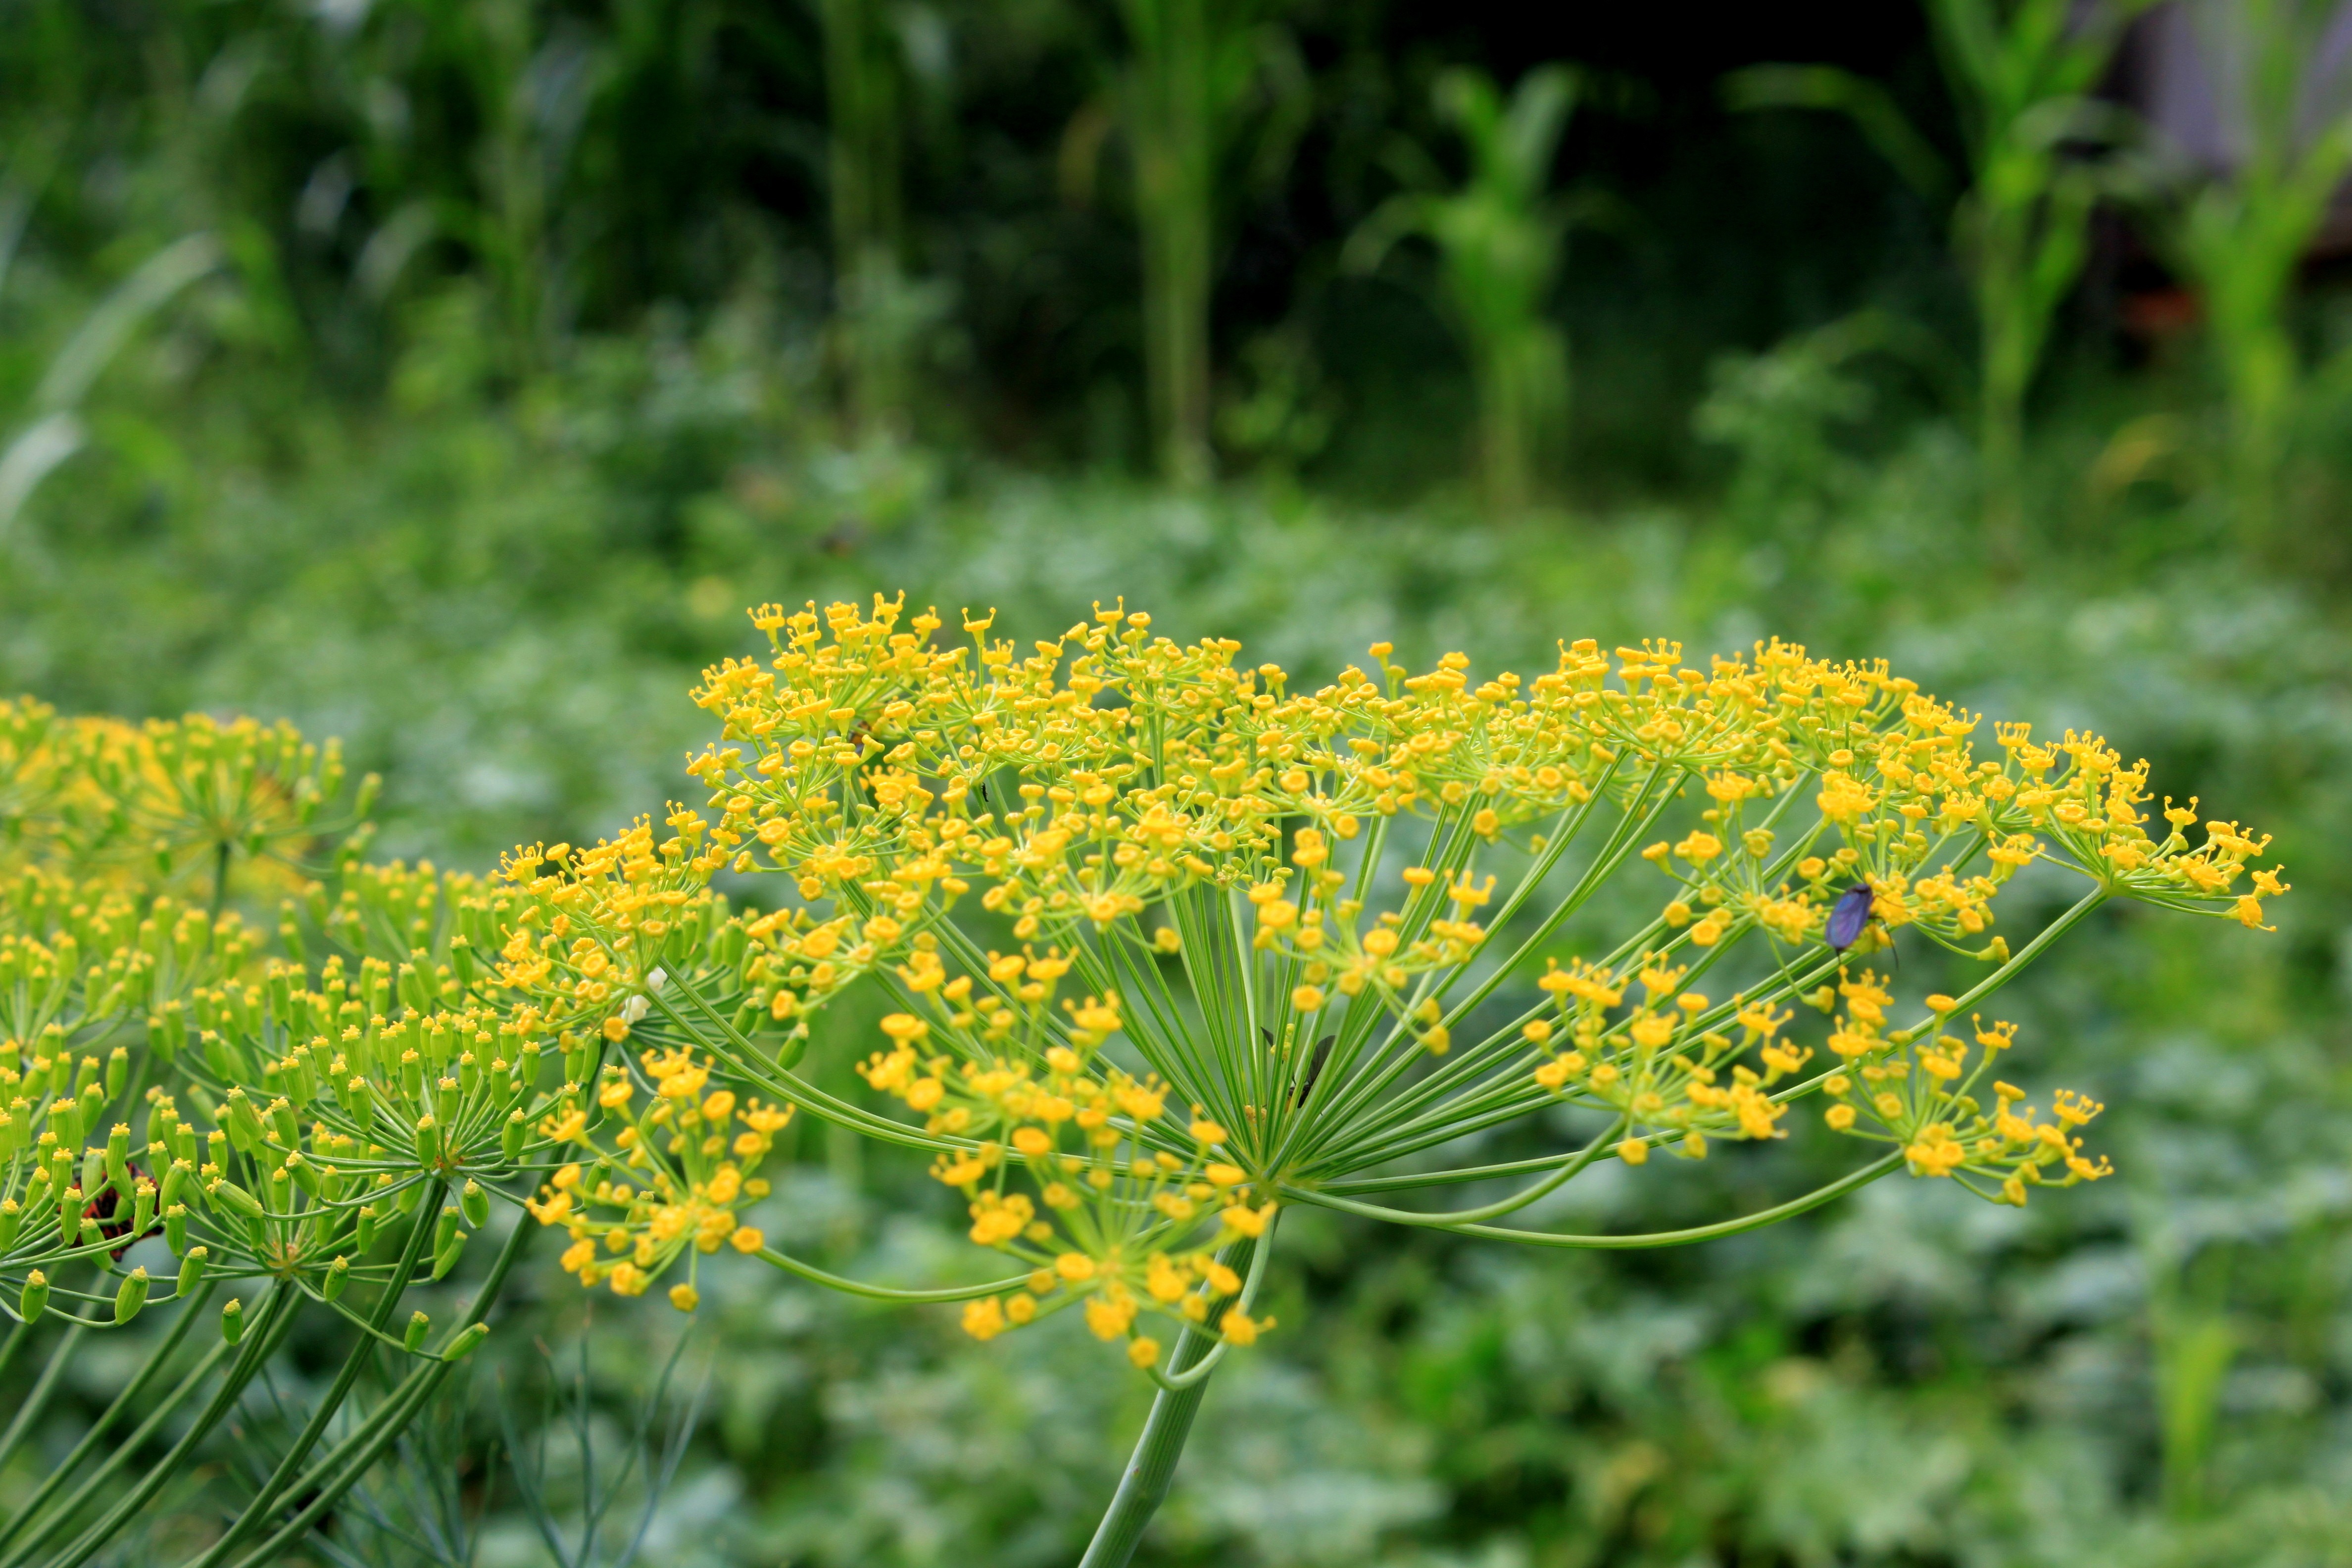
nature, grass, plant, field, lawn, meadow, prairie, flower, herb, produce, botany, yellow, flora, plants, wildflower, flowers, grassland, spices, herbs, macro photography, dill, flowering plant, daisy family, apiaceae, anethum, graveolens, land plant